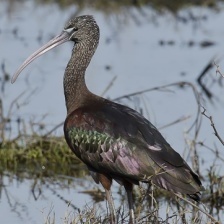
Species: GLOSSY IBIS
Scientific name: PLEGADIS FALCINELLUS